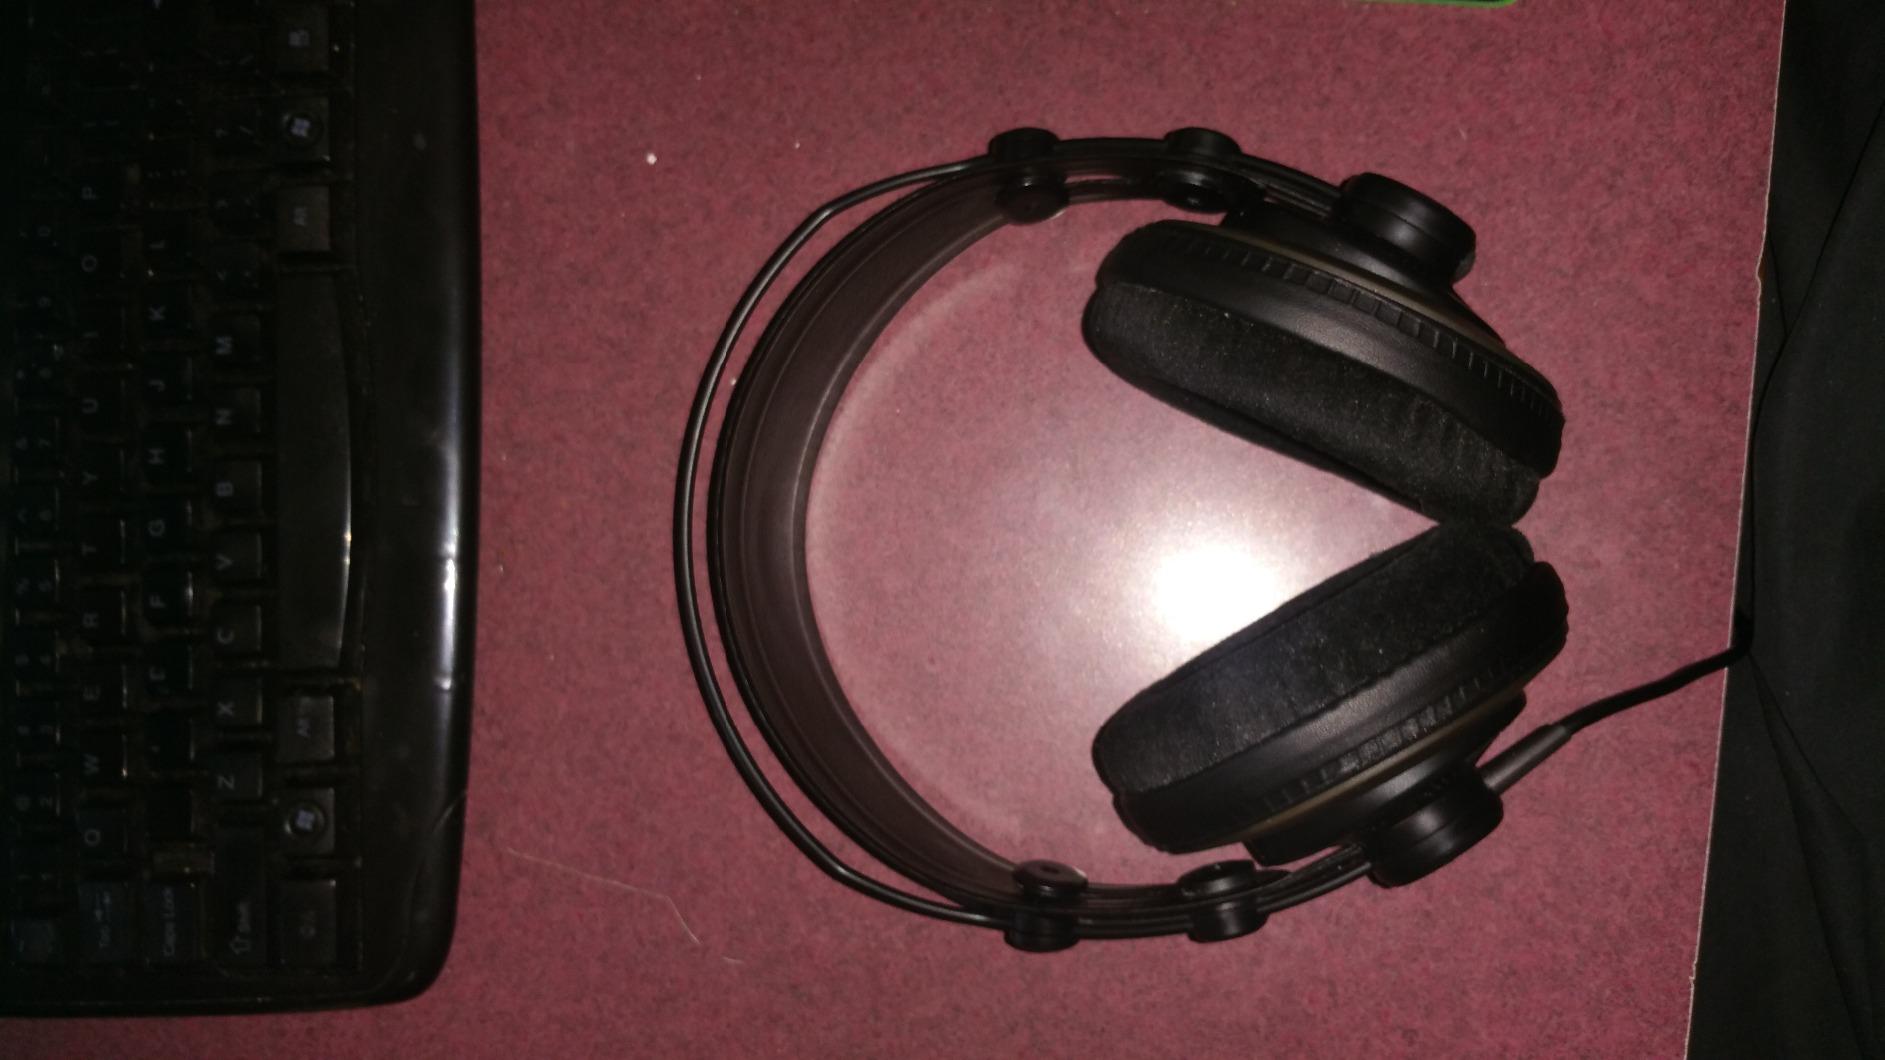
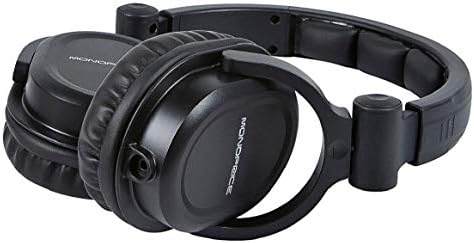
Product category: headphones
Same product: no